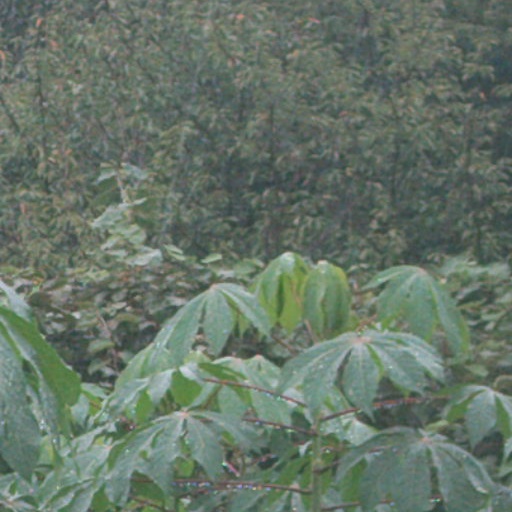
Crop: cassava